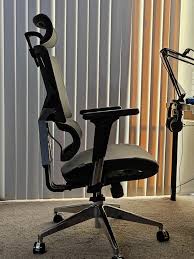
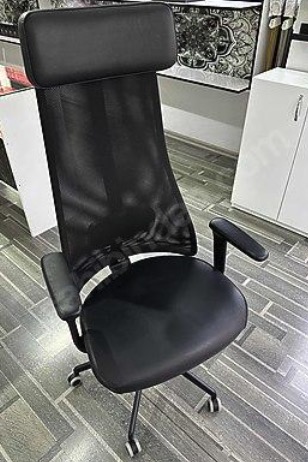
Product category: items_chair
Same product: no